Effects of Hurricane Ian in Florida

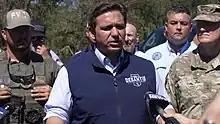
Florida Governor Ron DeSantis holds a press conference while touring the damage in North Port, Sarasota County on October 2, 2022

In Collier County, rising coastal floodwaters in the Naples area trapped people and prompted numerous calls for rescue. Water entered the first floor of several parking garages, impacting many cars. A fire station was completely flooded, substantially damaging nearly all of the equipment in the building. Damages in Naples alone was estimated at $989 million. The ambulance bay and helipad were inundated at a hospital in North Naples. Multiple rescues occurred in Goodland after some people unsuccessfully attempted to flee the storm surge. Farther inland of water covered portions of US 41 near Carnestown. Aside from Naples Ian caused $256 million in damages in Marco Island, $7.1 million in Everglades City, and $948 million in unincorporated areas. Throughout the county, the hurricane caused major impacts to 3,515 commercial and residential structures and demolished 33 others. Building damages alone in Collier County totaled about $2.2 billion.